Mike Zunino

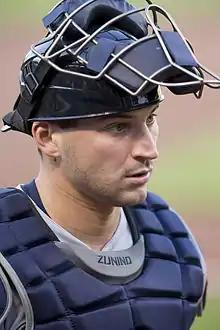
Zunino with the Seattle Mariners in 2015

In August 2015, the Mariners demoted Zunino to Tacoma. He was hitting .174 with 132 strikeouts in 112 games played at the time, and remained in Triple–A for the final month of the season. After the signing of Chris Iannetta, Zunino began the 2016 season in Triple–A. He was called up briefly in late June, but returned to the minor leagues in early July. He finished with a .207 batting average in 55 games with 12 home runs. Zunino established career highs offensively in 2017 in each statistical offensive category. He took a step back in 2018, hitting .201 with 20 home runs and 44 RBIs. On May 8, he caught James Paxton's no-hitter against the Toronto Blue Jays, a 5–0 victory.